Latvian cuisine

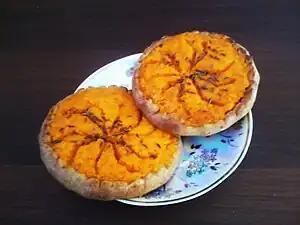
Sklandrausis

A popular pastry is the speķrauši, wheat or rye flour buns filled with finely cut streaky bacon and onions. Sometimes caraway seeds are also added to the dough. Speķrauši are commonly served during winter solstice Ziemassvētki and summer solstice Jāņi. Kliņģeris, a large sweet pretzel with dried fruits and spices, is usually served as a dessert on special occasions, such as name days and birthdays. Sklandrausis is a traditional dish in Latvian cuisine which has a Livonian origin; it is a sweet pie, made of rye dough and filled with mashed potatoes and carrots and seasoned with caraway. In 2013, sklandrausis received a "Traditional Speciality Guaranteed" designation from the European Commission. Potato pancakes with smoked salmon and sour cream are also very popular.